2021 24 Hours of Daytona

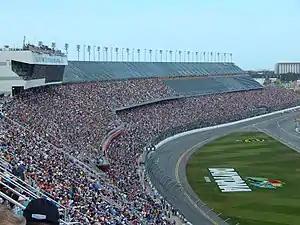
Daytona International Speedway, where the race was held

NASCAR founder Bill France Sr., who built Daytona International Speedway in 1959, conceived of the 24 Hours of Daytona to attract European sports-car endurance racing to the United States and provide international exposure to the speedway. It is informally considered part of the Triple Crown of Endurance Racing, with the 12 Hours of Sebring and the 24 Hours of Le Mans.